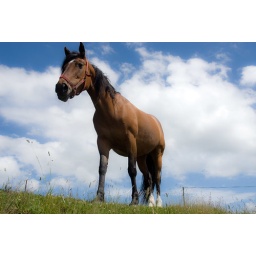
Beautiful horse in Ireland's Dingle Peninsula with blue sky and white clouds